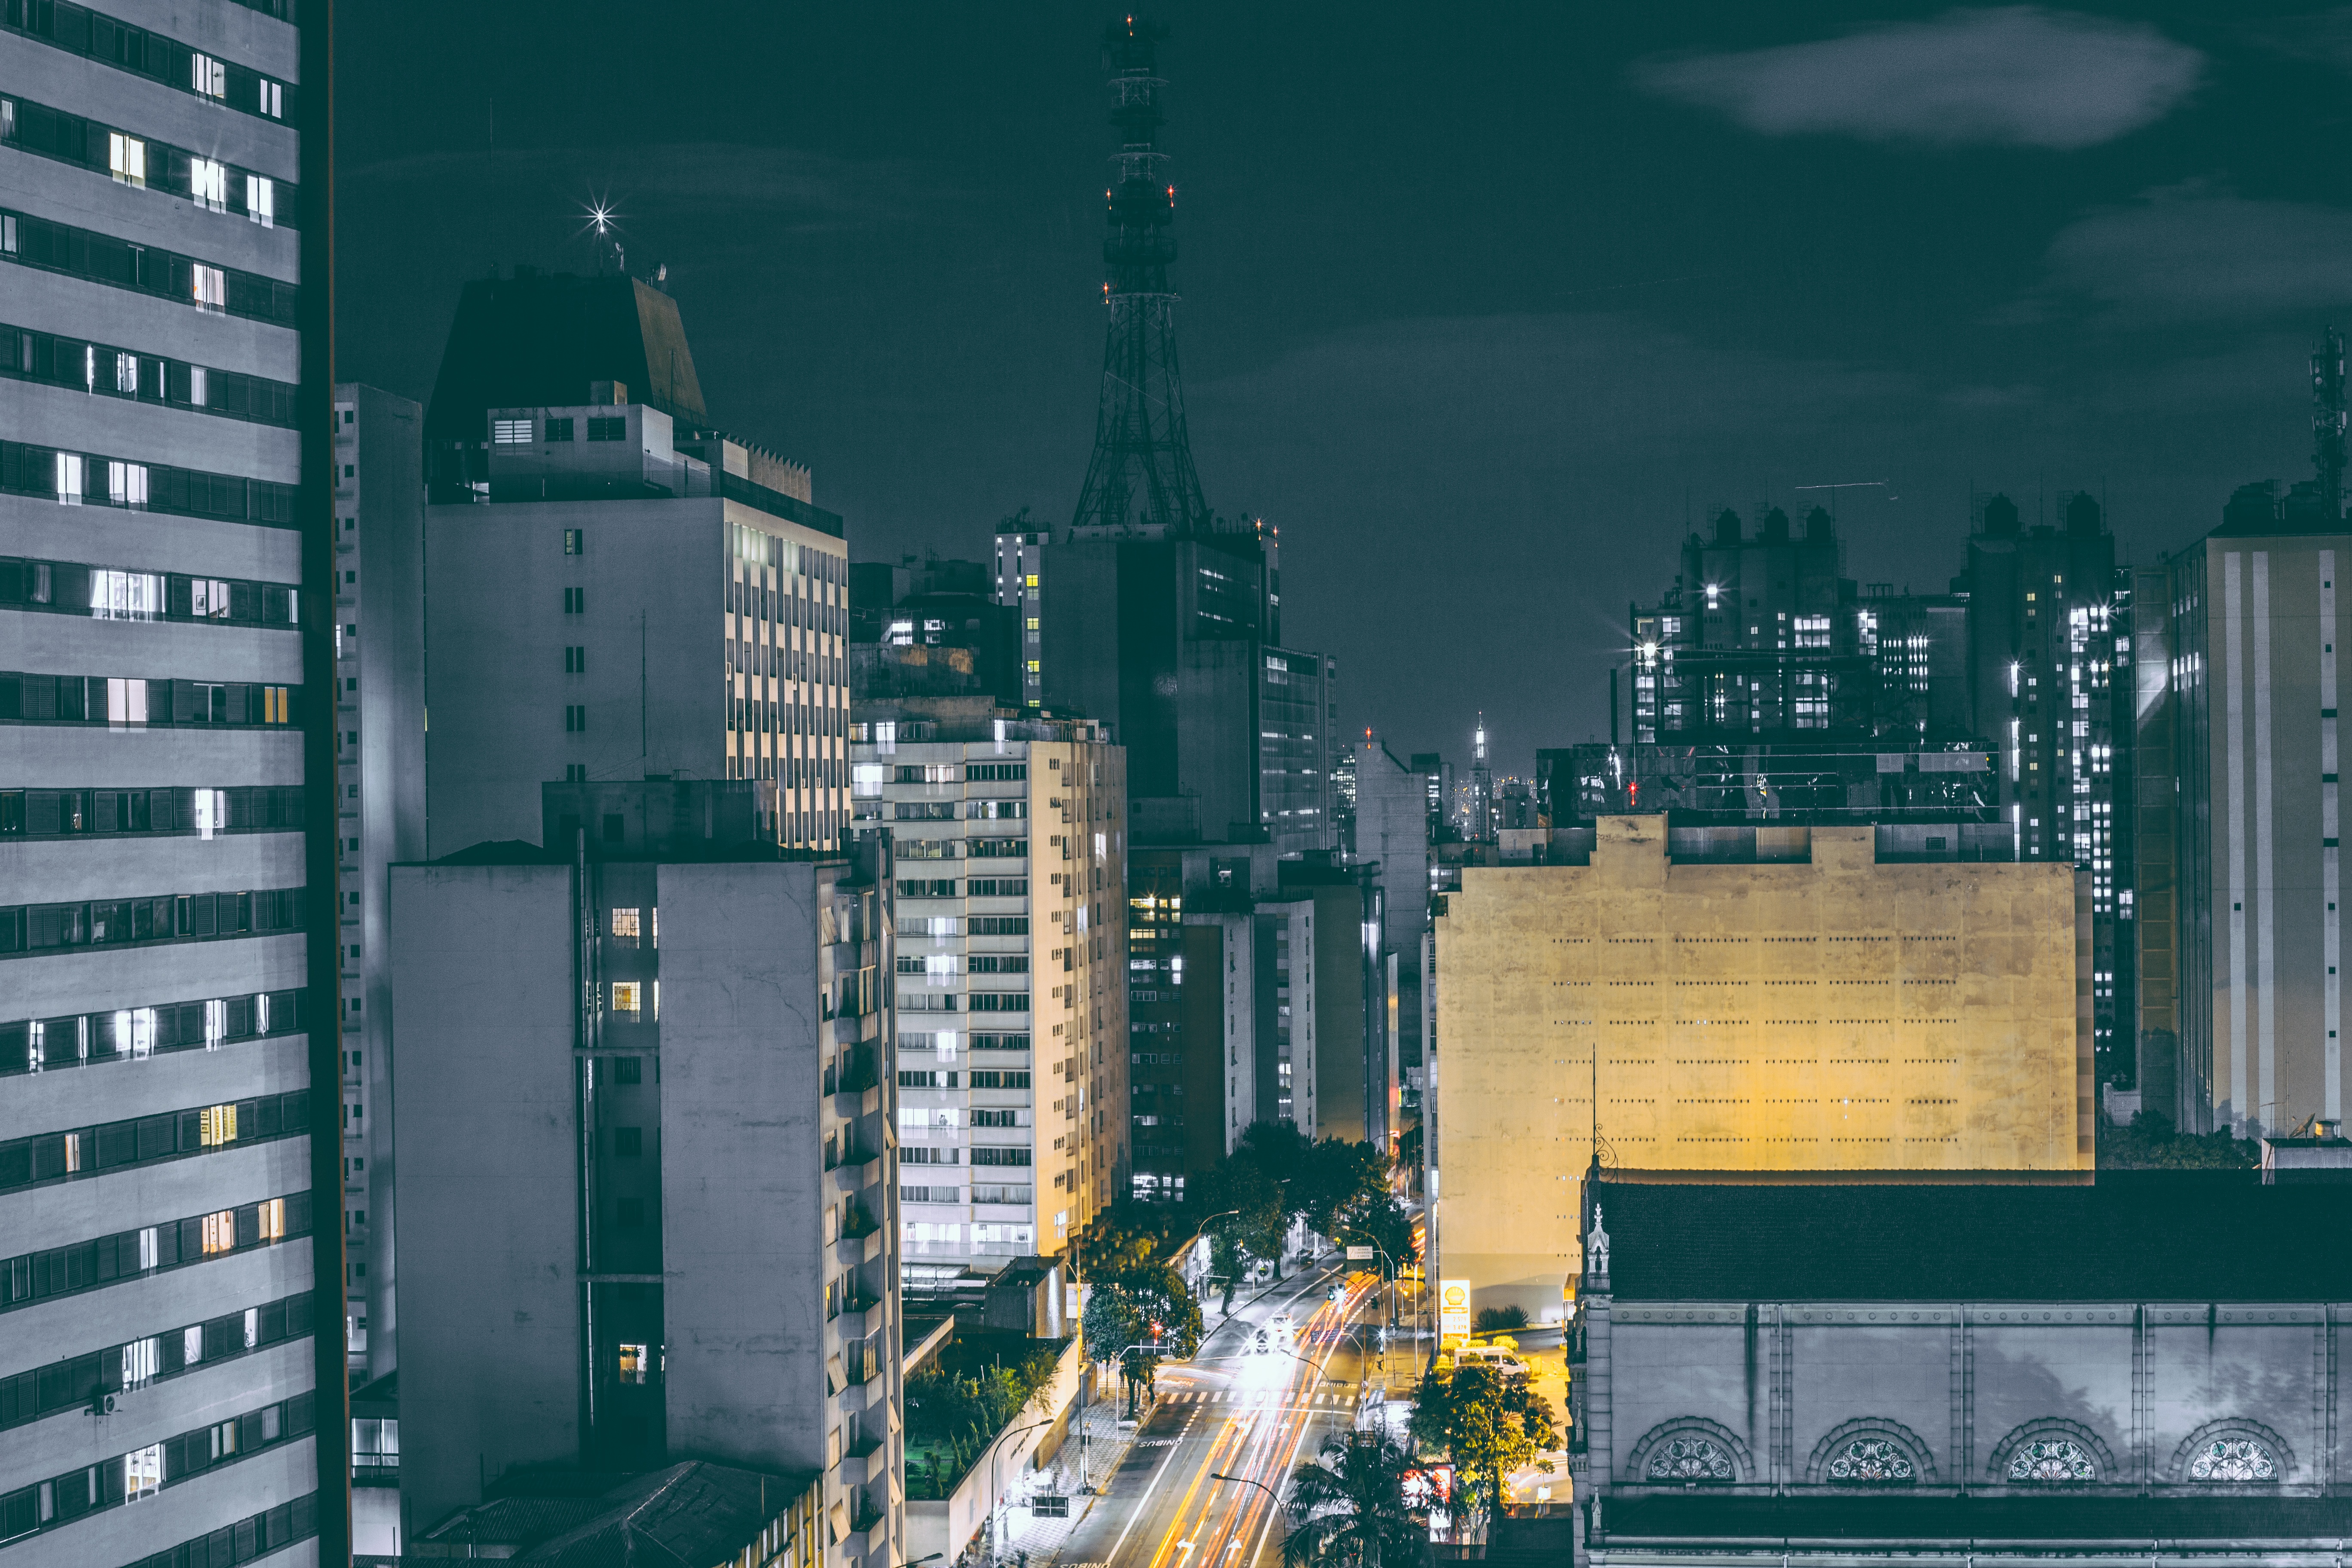
architecture, sky, road, skyline, traffic, street, night, building, city, skyscraper, cityscape, downtown, travel, dusk, transportation, reflection, tower, landmark, business, modern, tower block, outdoors, contemporary, metropolis, condominium, finance, urban area, residential area, atmospheric phenomenon, human settlement, atmosphere of earth, metropolitan area